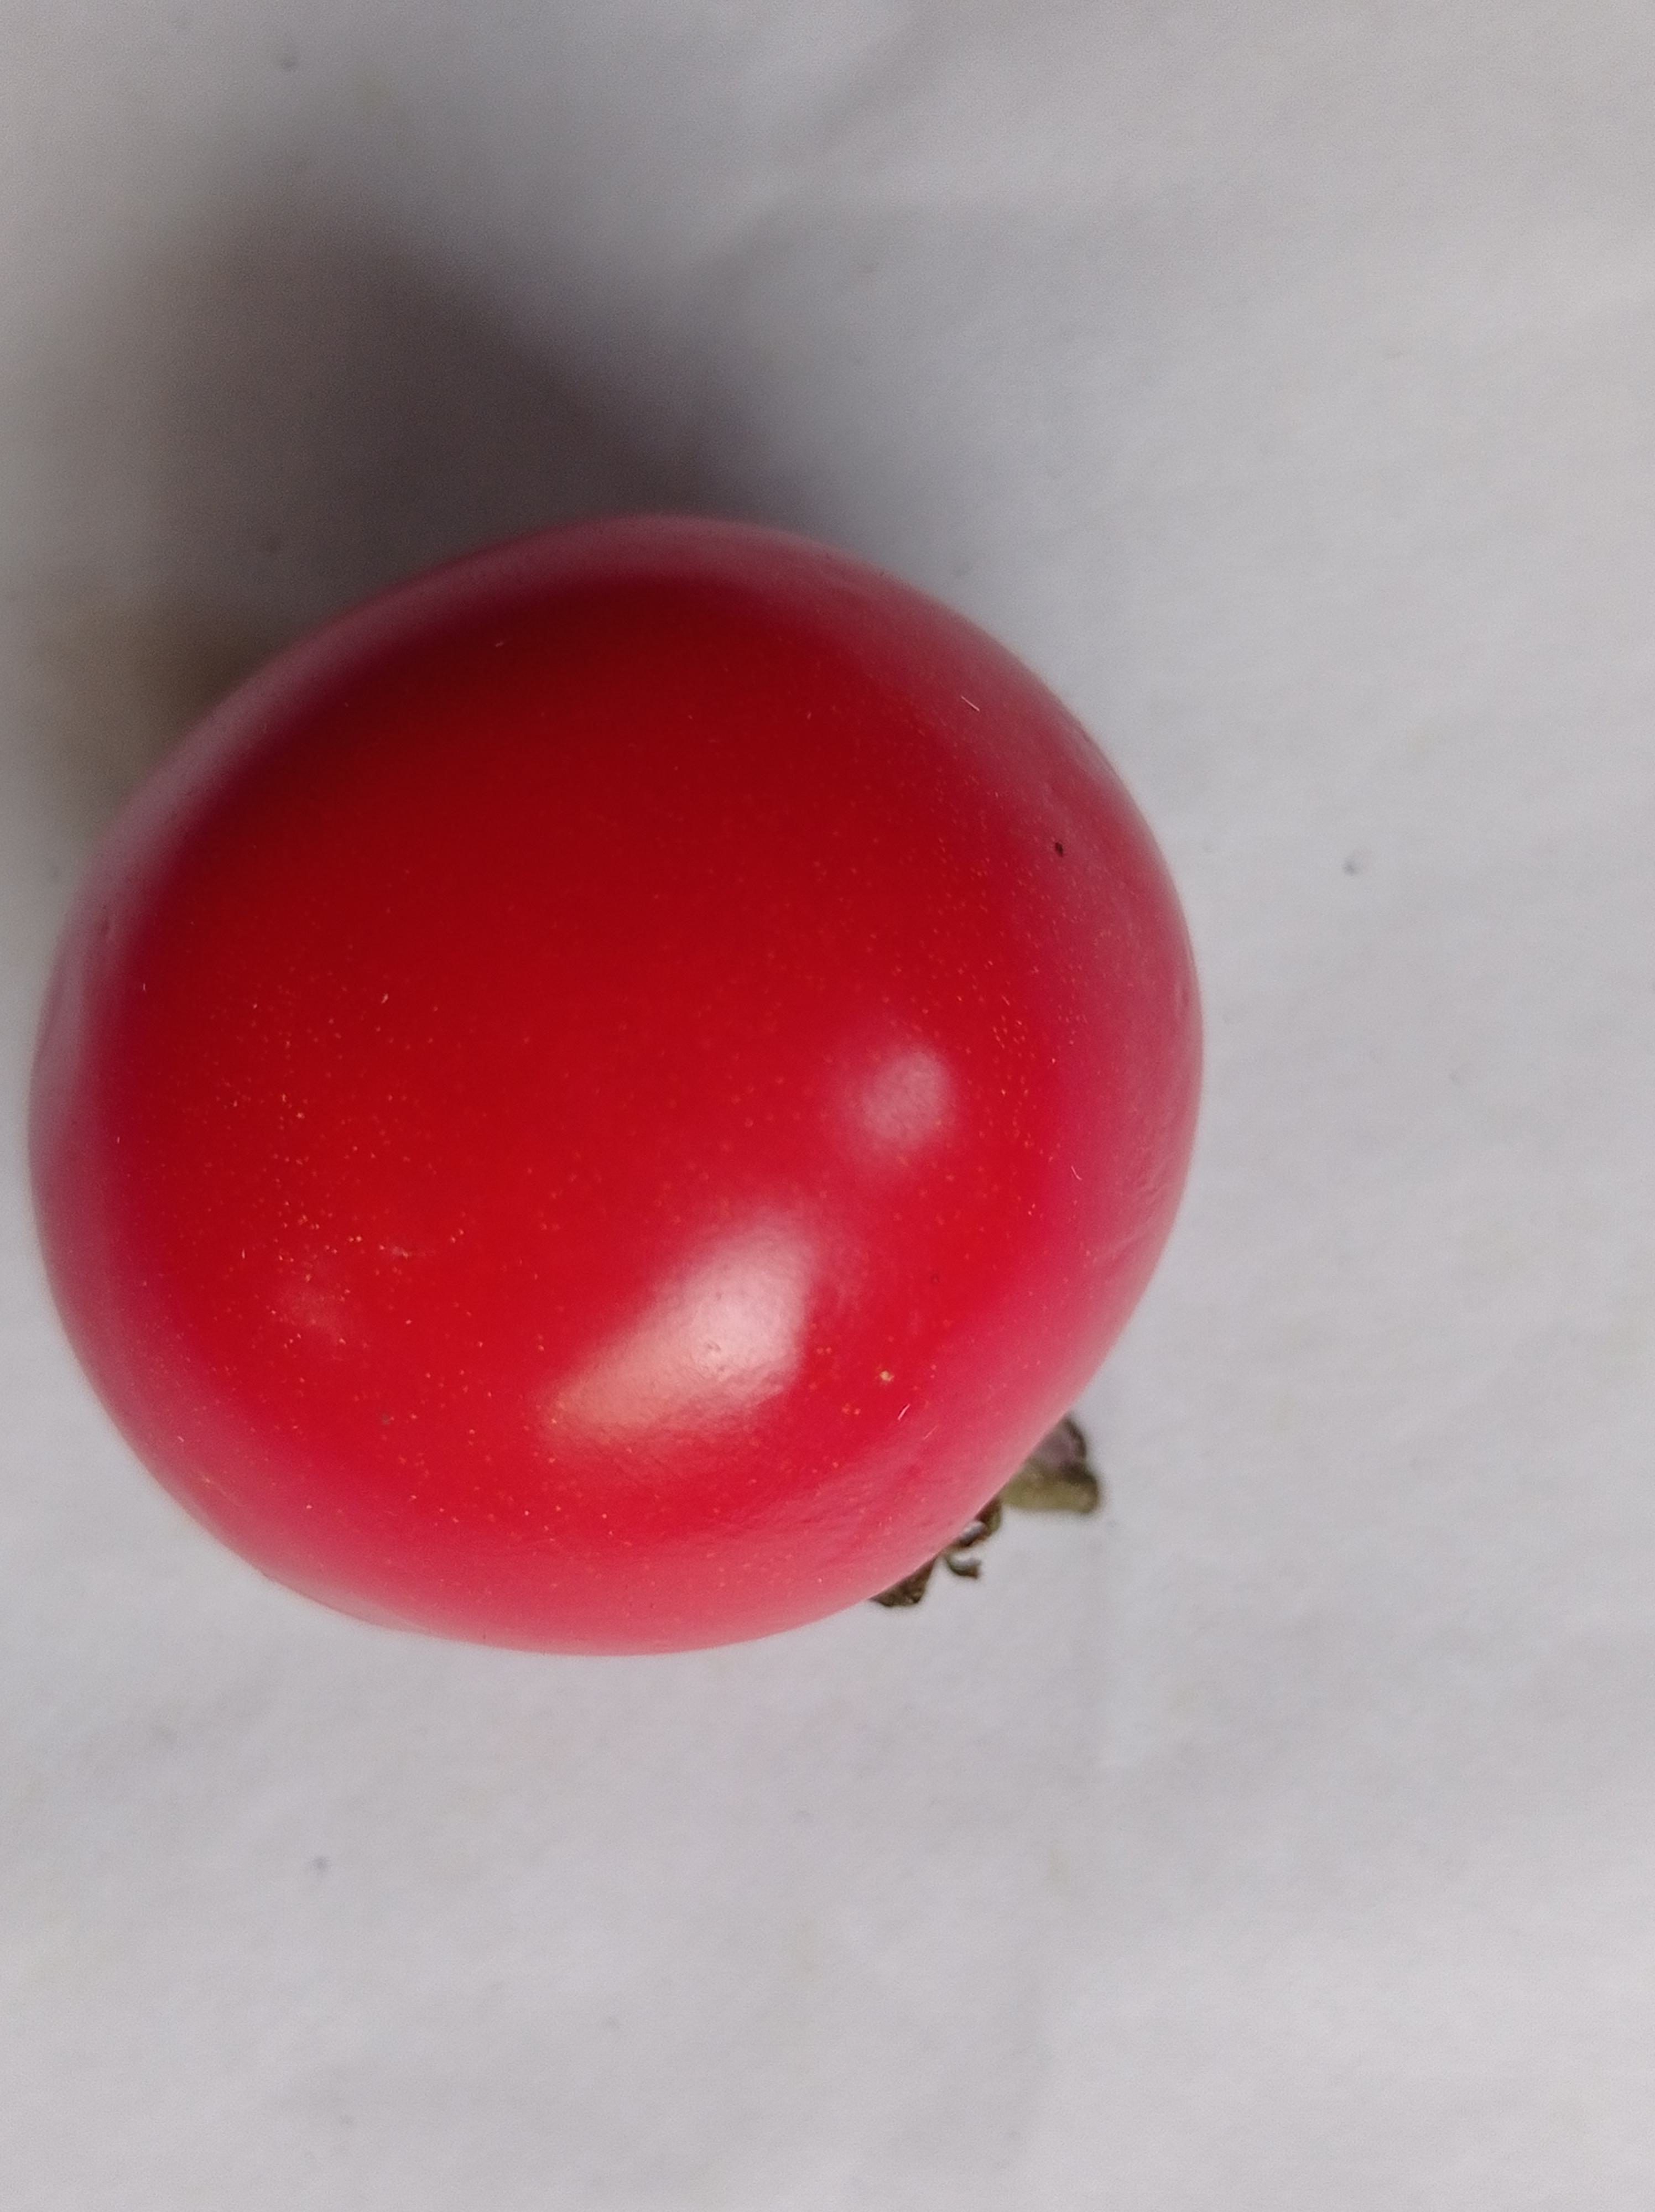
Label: Fresh